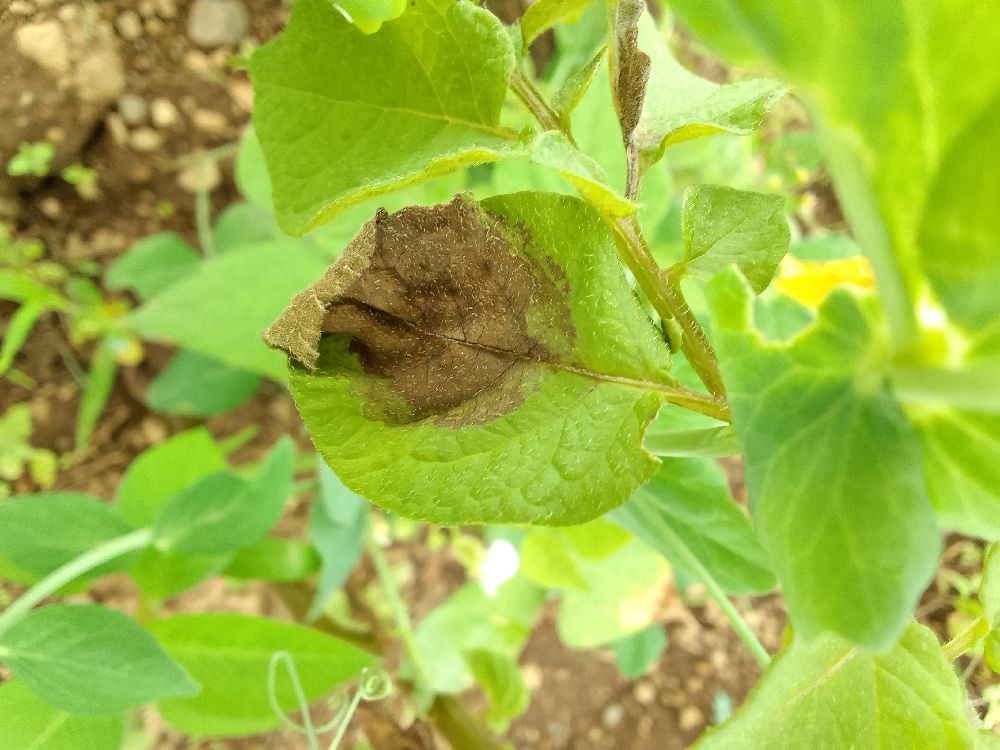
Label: Late blight